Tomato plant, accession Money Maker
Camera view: vertical (180 deg); turntable rotation: 120 degrees
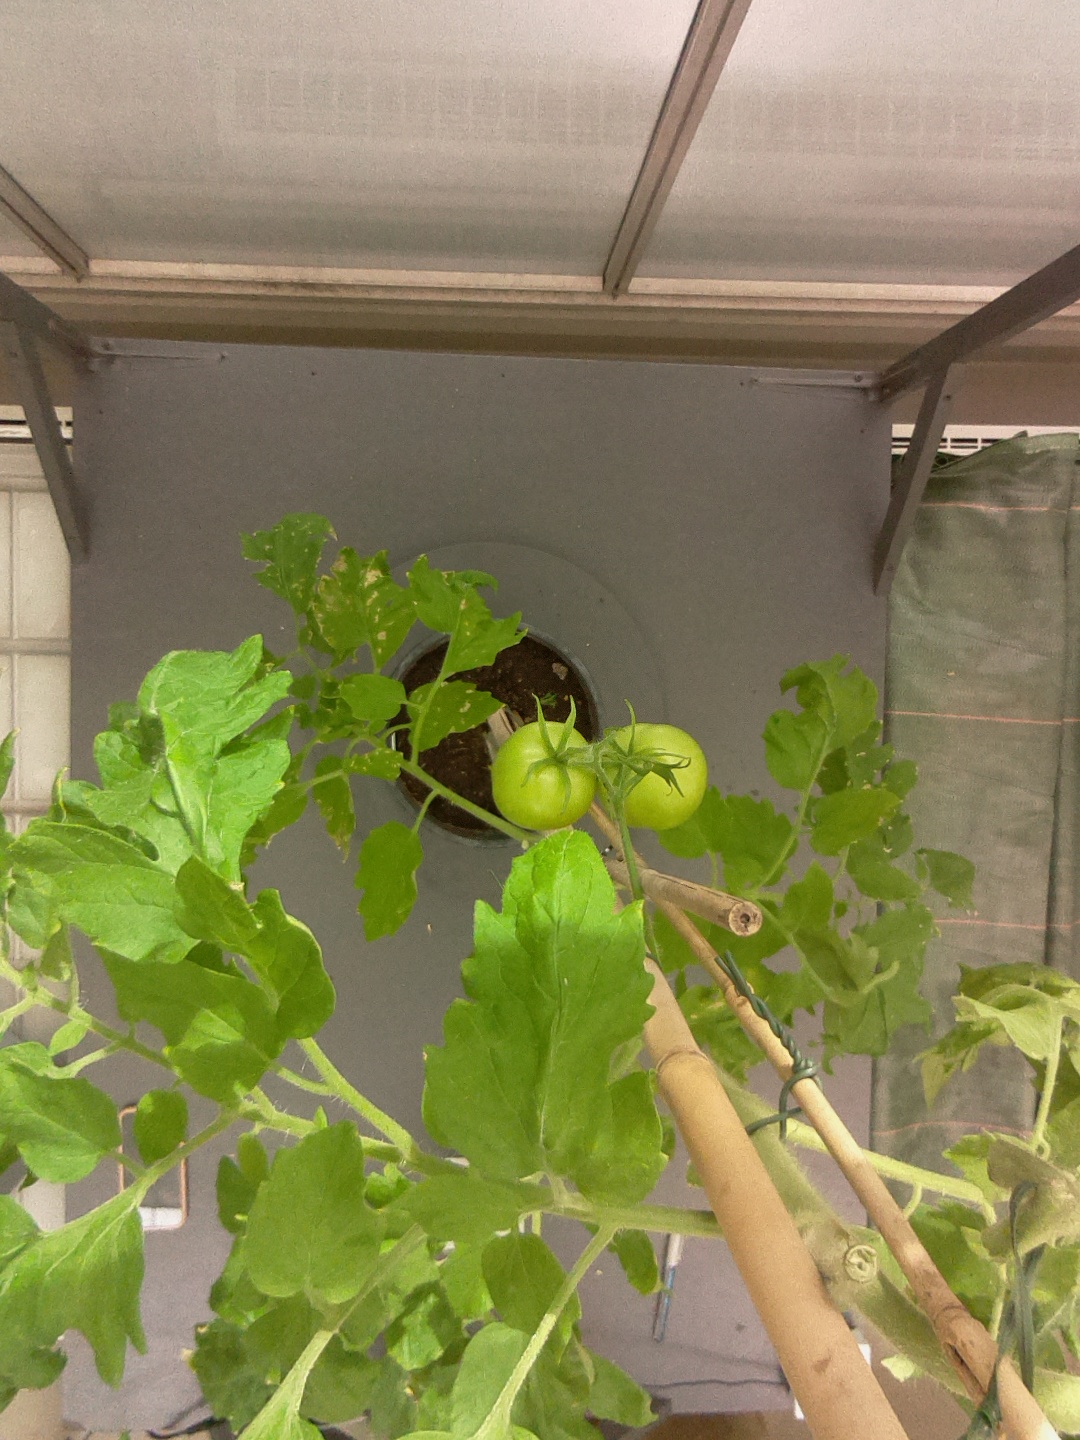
BBCH growth stage 77: 70%-80% of final fruit size